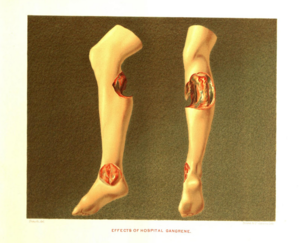
Le déclenchement de la guerre de Sécession trouva l'armée américaine peu préparée à faire face aux conséquences sanitaires massives d'un conflit moderne « se déroulant à la fin du Moyen Âge médical ».